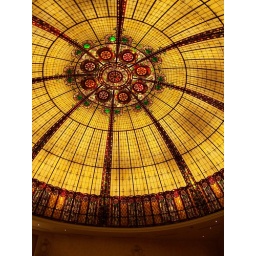
Stained glass window in the Paris.